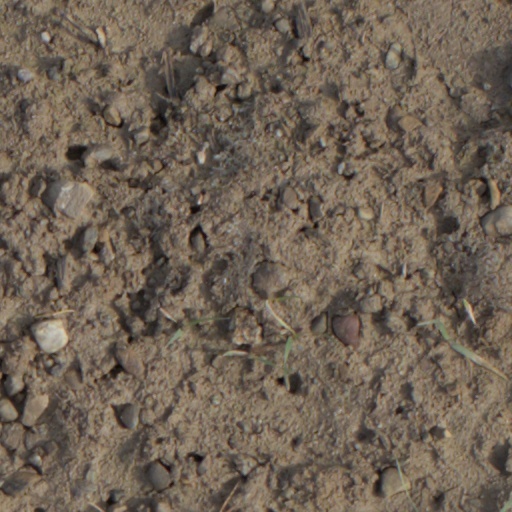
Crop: wheat